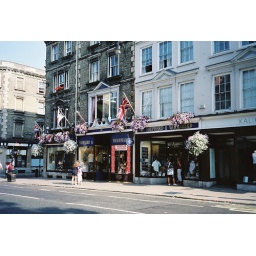
The window boxes filled with flowers in Oxford were lovely.